Deficit reduction in the United States

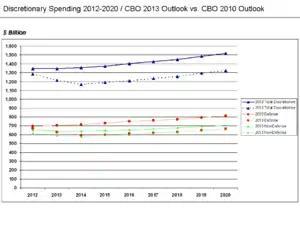
Discretionary spending for the 2012–2020 periods, as projected in the CBO's "Budget and Economic Outlook" publications from January 2010 and February 2013. The Budget Control Act of 2011 (which includes the sequester) is the primary difference.

Several government agencies provide budget and debt data and analysis. These include the Government Accountability Office (GAO), the Congressional Budget Office (CBO), the Office of Management and Budget (OMB), and the U.S. Treasury Department. These agencies have reported that the federal government is facing a series of critical long-term financing challenges. This is because expenditures related to mandatory or "entitlement" programs such as Social Security, Medicare, and Medicaid are growing considerably faster than the economy overall, as the population grows older.